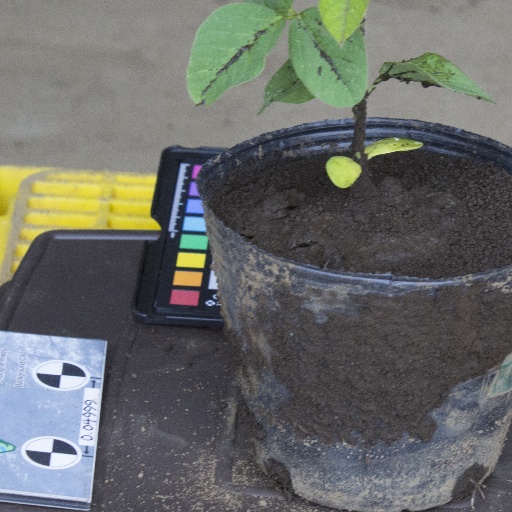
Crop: soybean